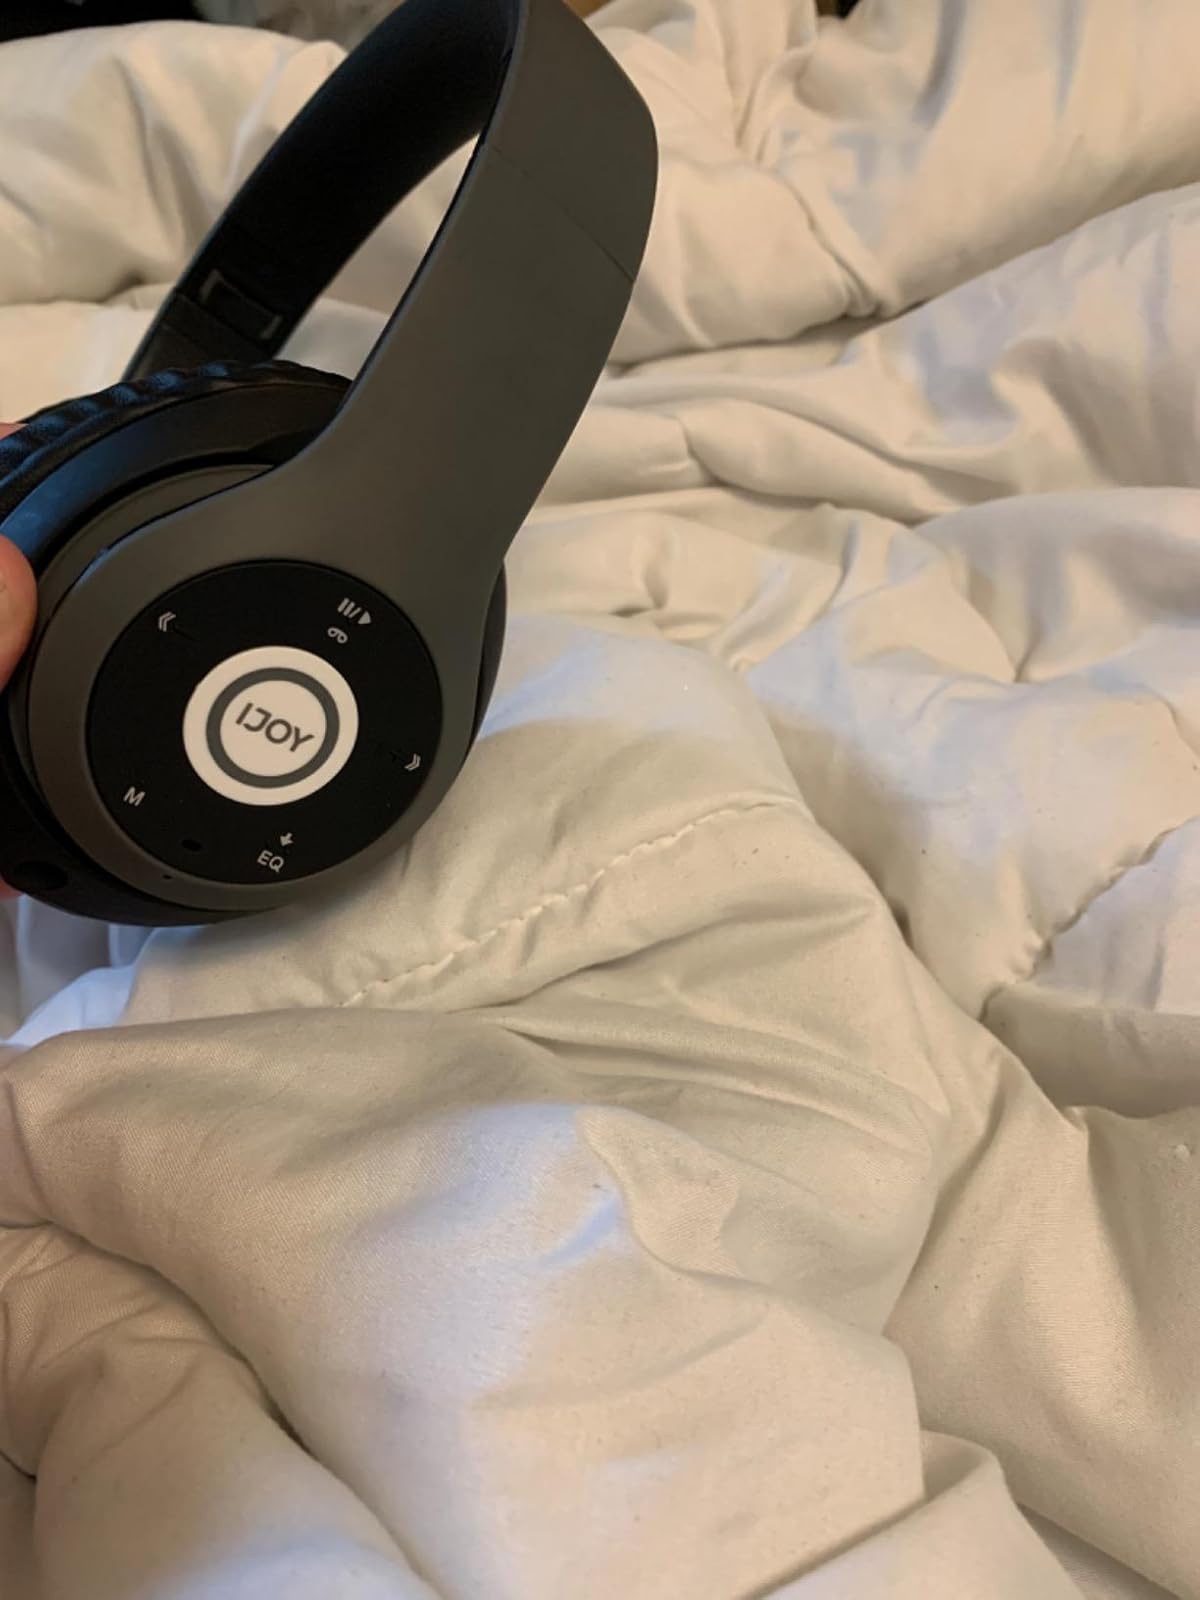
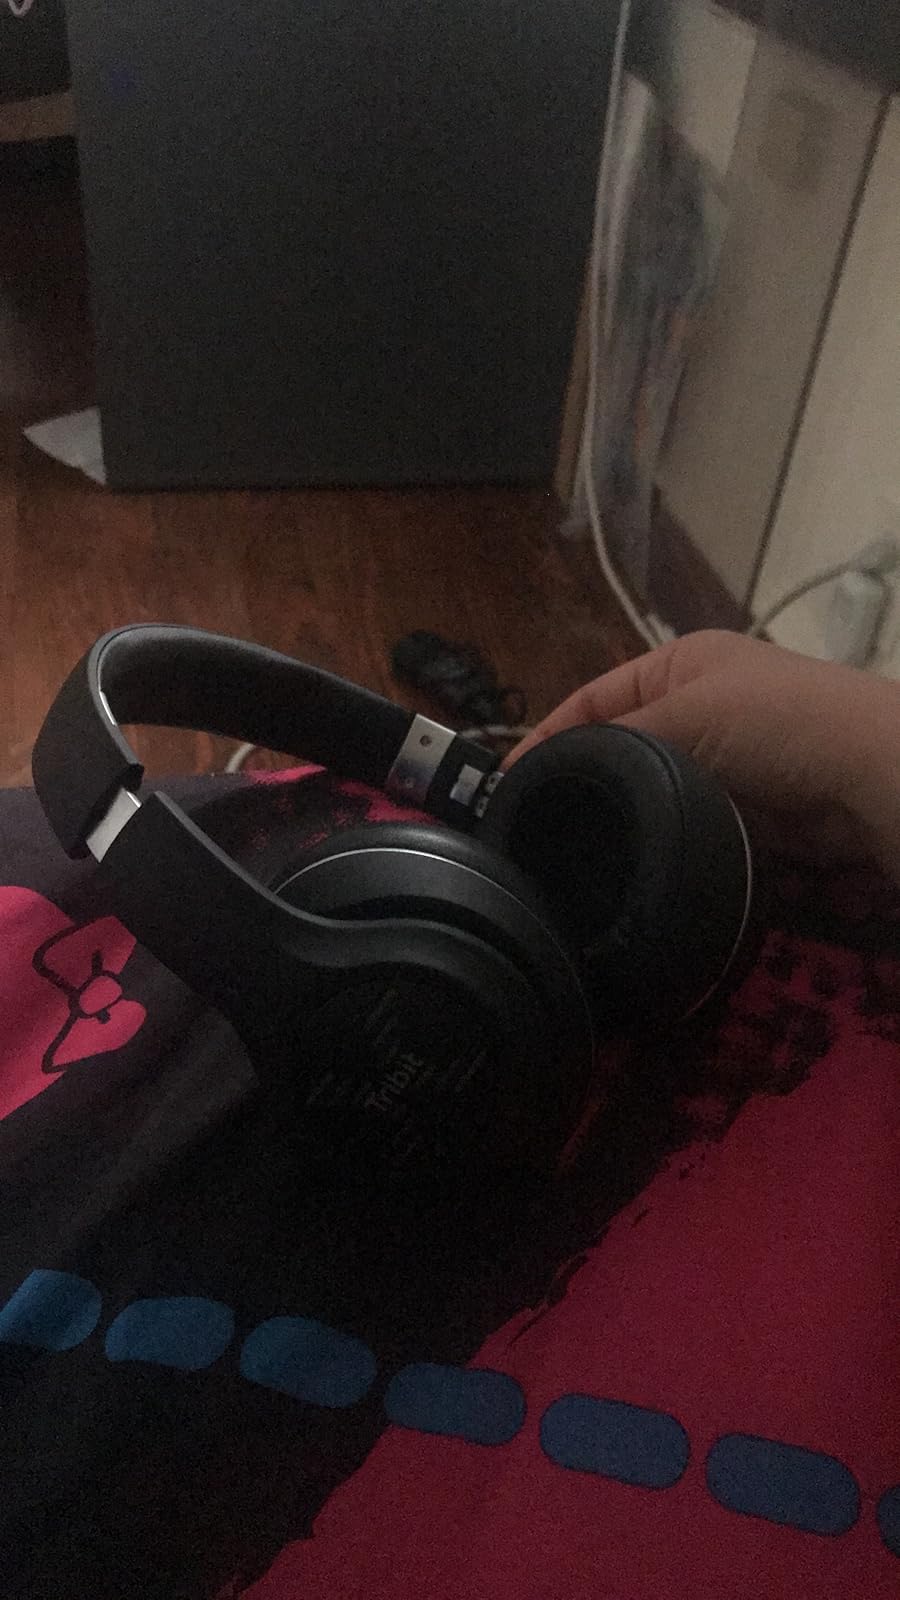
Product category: headphones
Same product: no